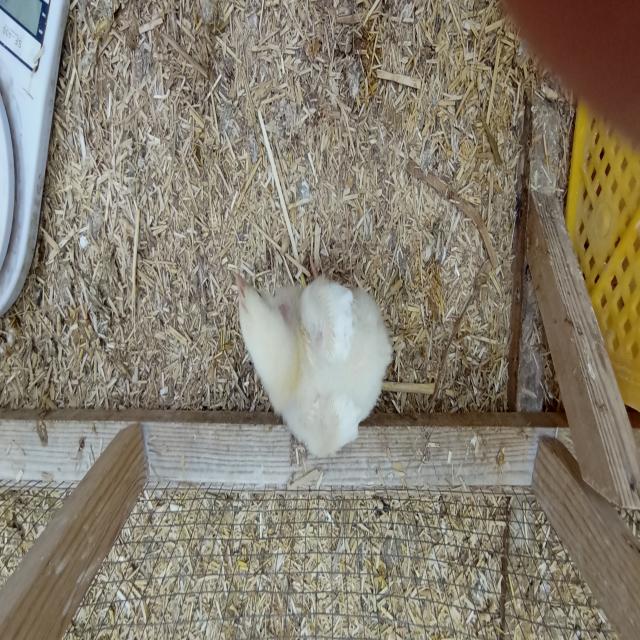
Weight: 282 g